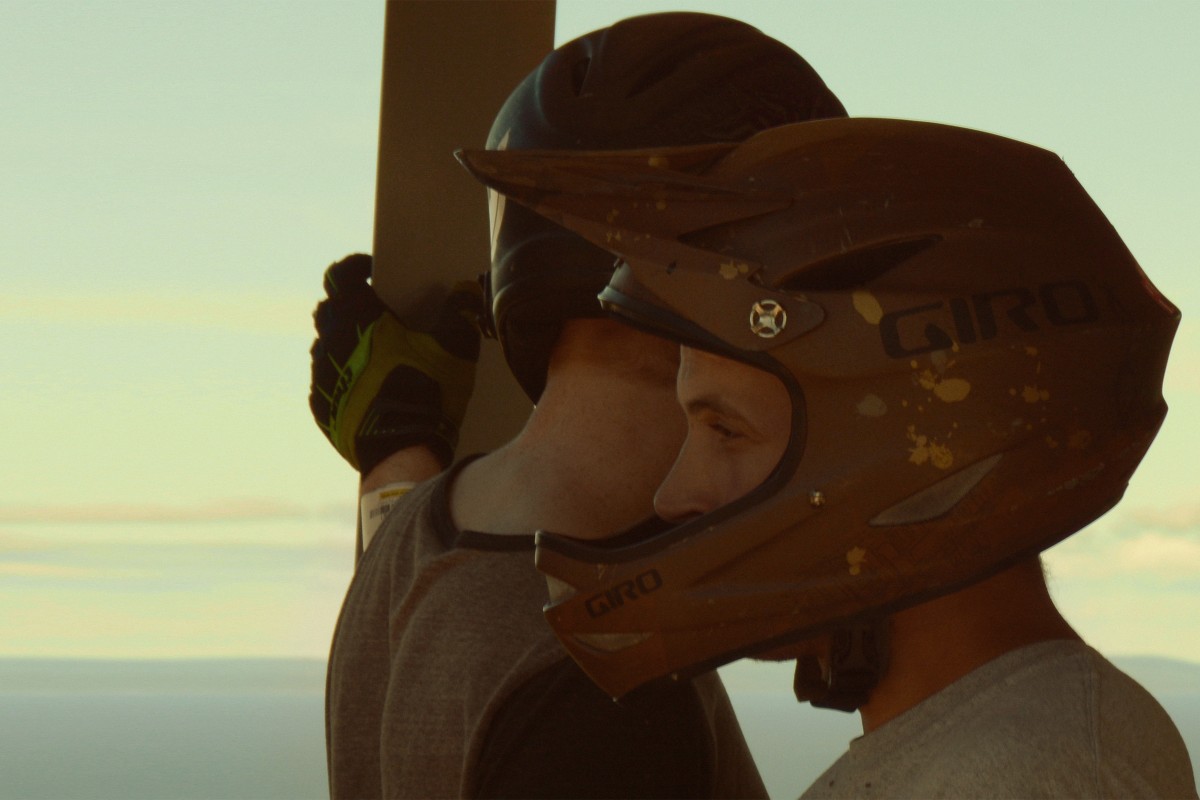
Tags: head, photograph, image, screenshot